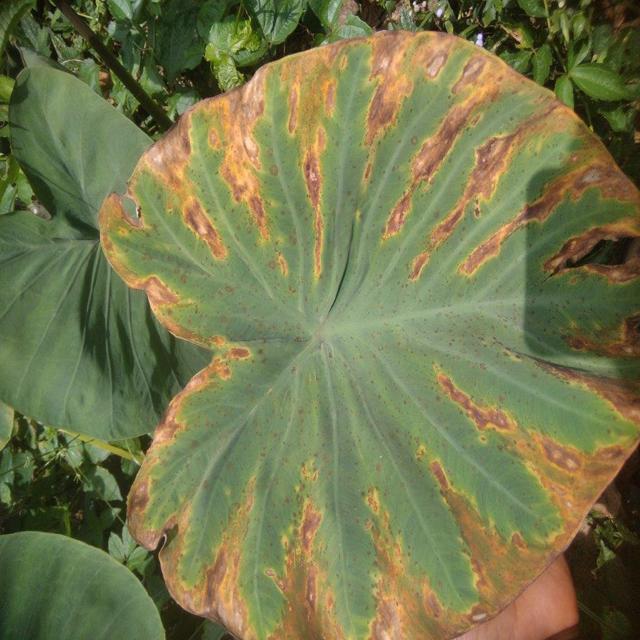
Label: Mid_Blight